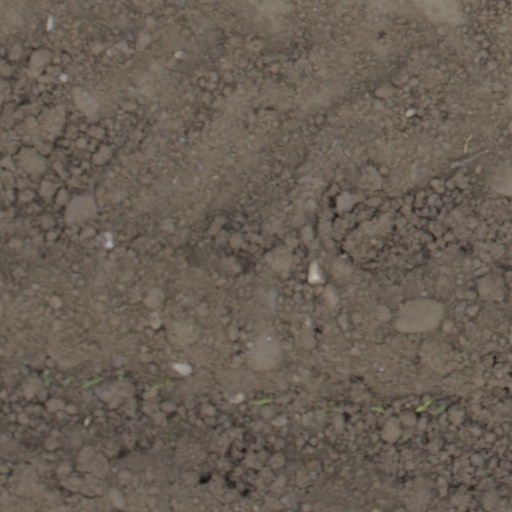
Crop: wheat